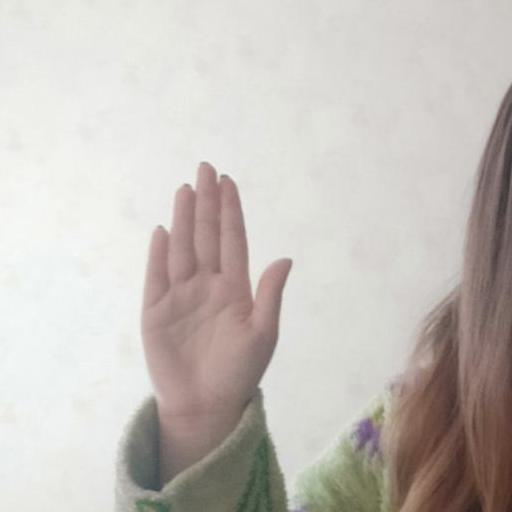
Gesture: stop